Keith Yandle

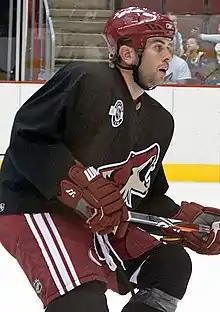
Yandle at Coyotes practice in September 2010

Drafted by the Phoenix Coyotes in the fourth round, 105th overall, in 2005, Yandle made his NHL debut on October 11, 2006, against the Detroit Red Wings, logging 20 minutes of ice time in the game. In the 2007–08 season, he participated in the American Hockey League All-Star Game as a member of the PlanetUSA team.